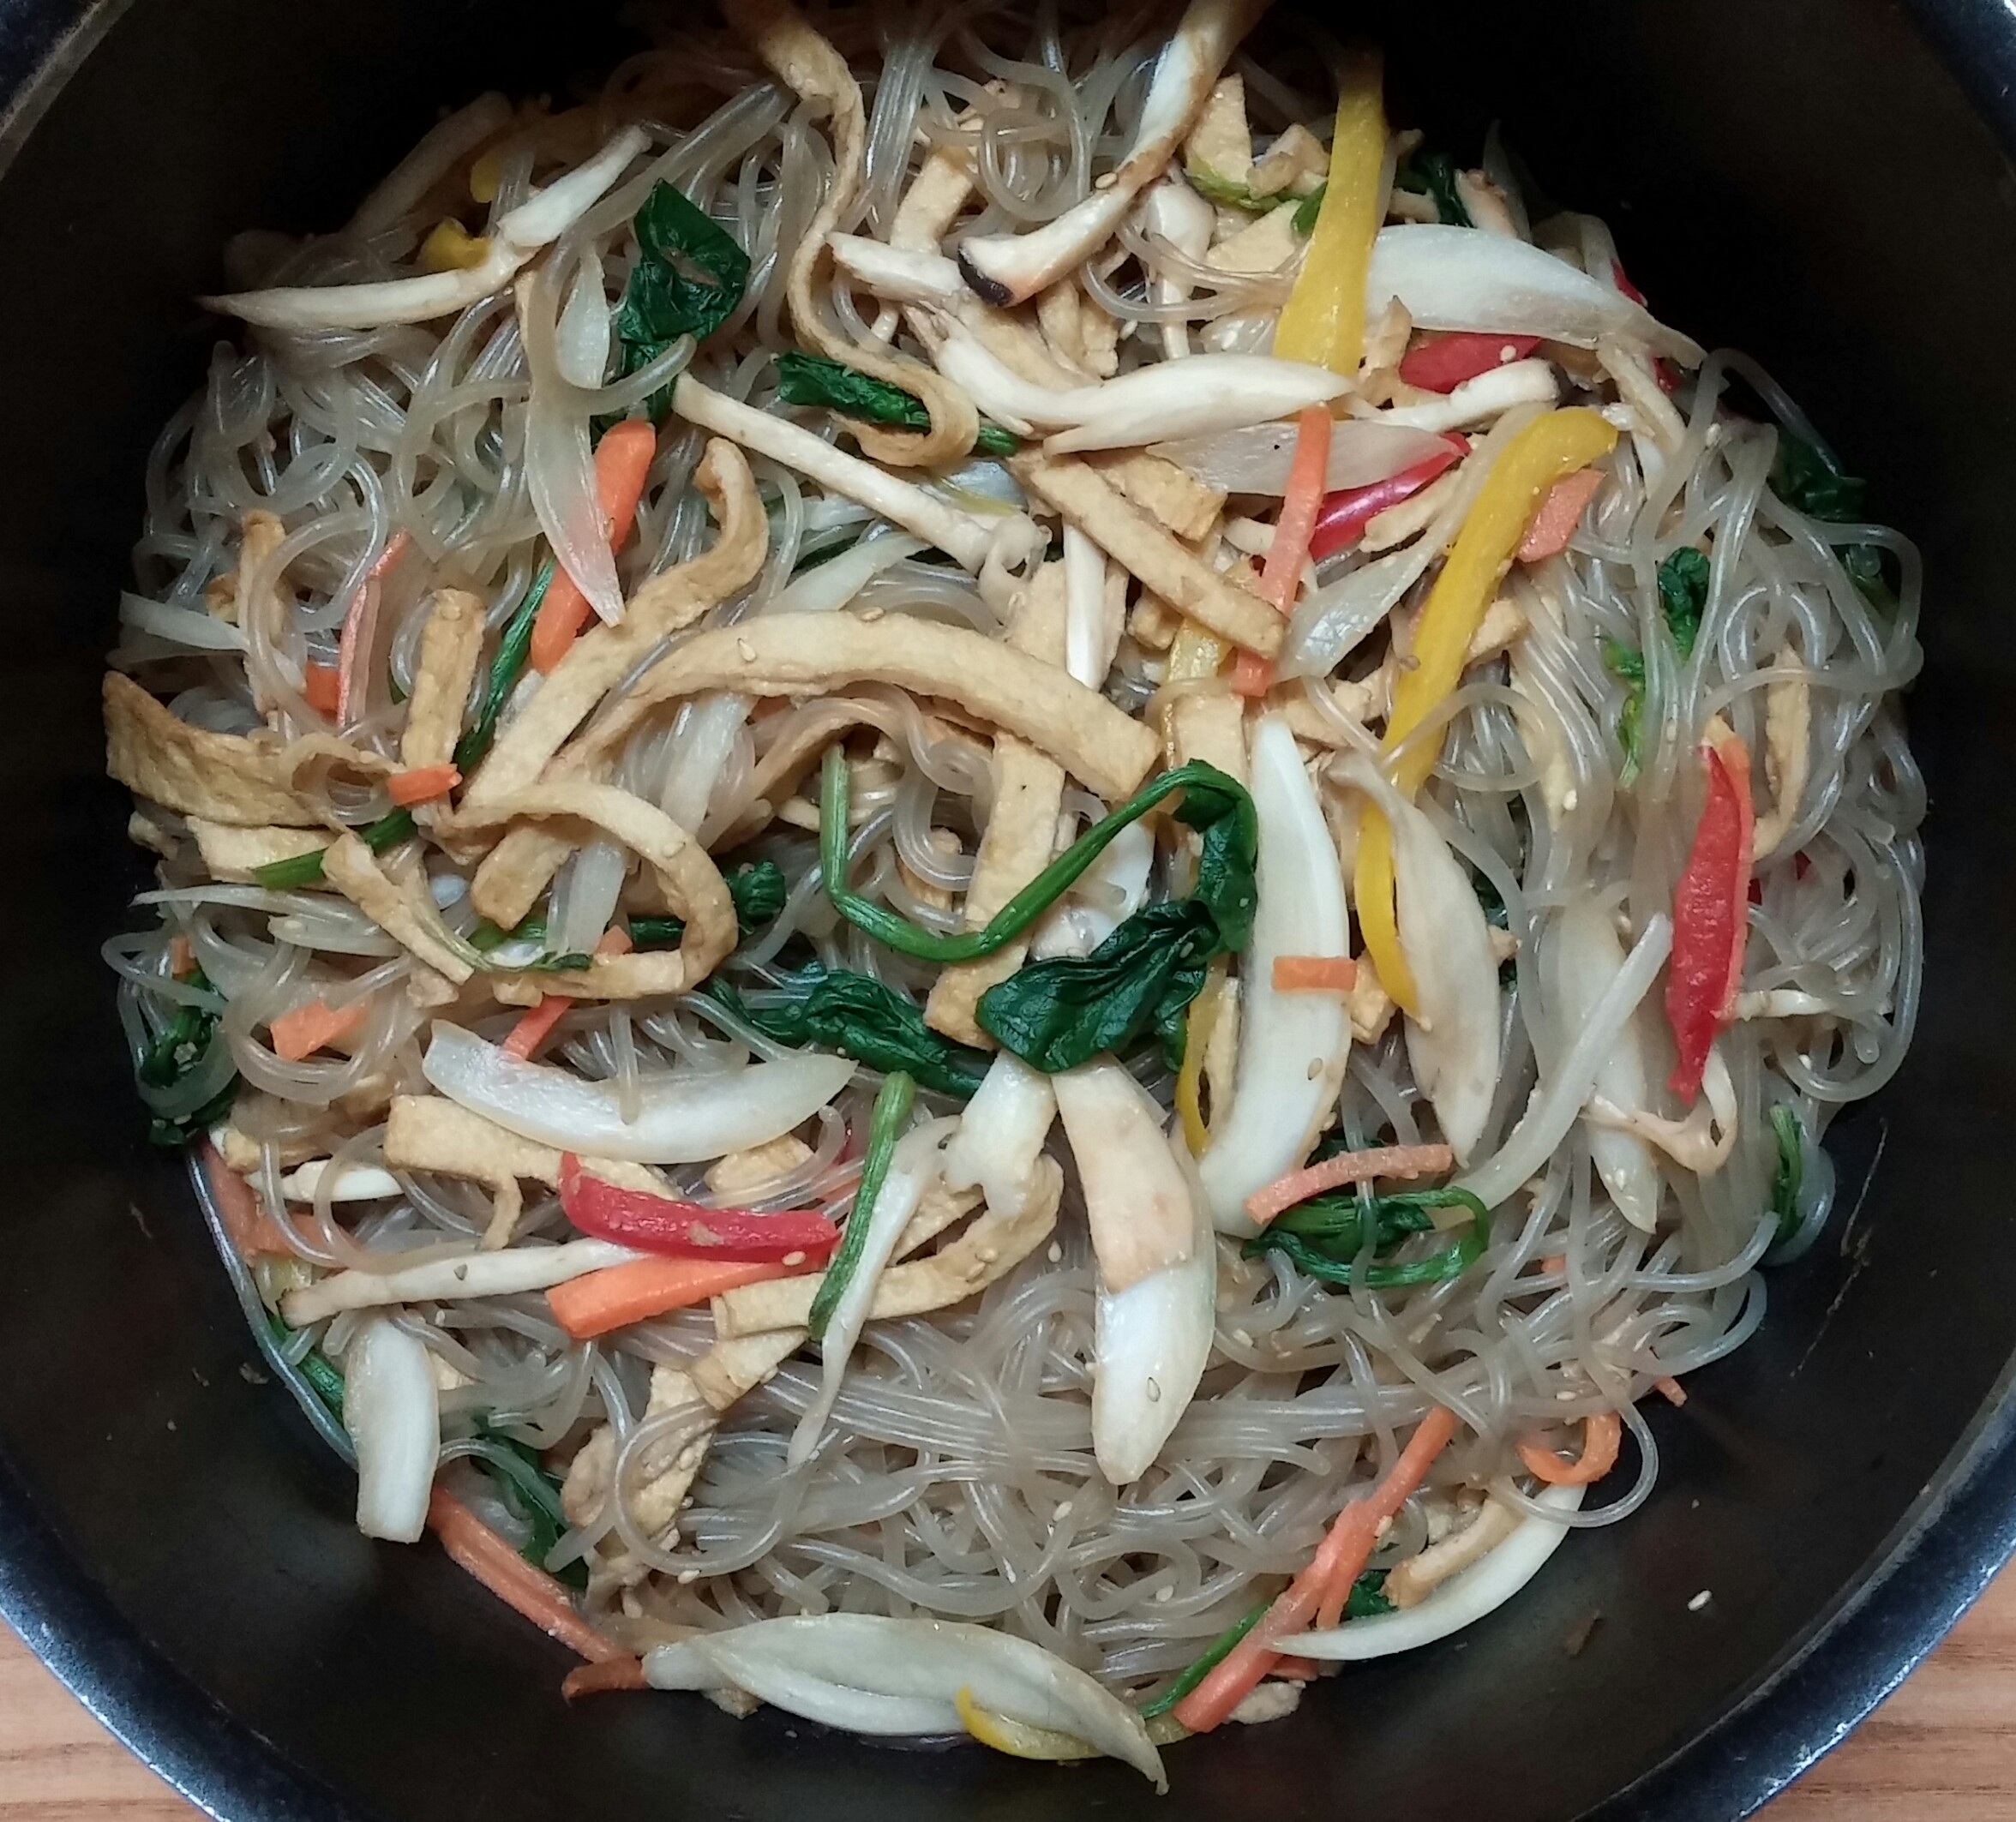
home, dish, food, salad, produce, vegetable, cuisine, noodle, asian food, vegetables, spaghetti, coleslaw, pad thai, vermicelli, thai food, chinese food, chinese noodles, pancit, chow mein, cellophane noodles, southeast asian food, green papaya salad, japchae, chop suey